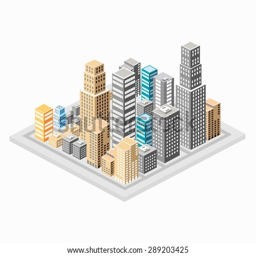
background of the city buildings , skyscrapers and houses .